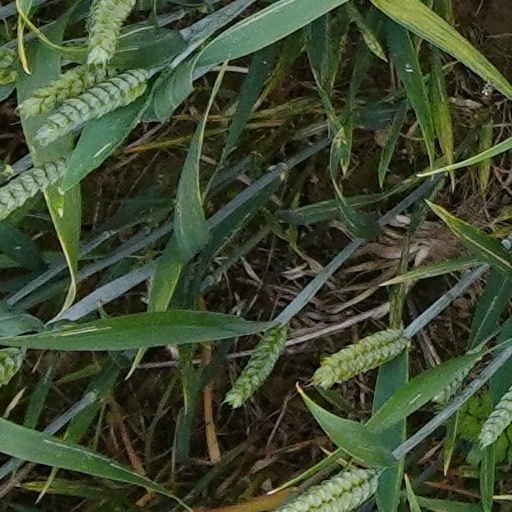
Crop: wheat